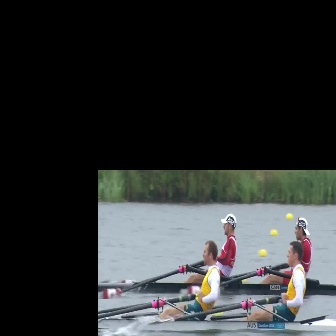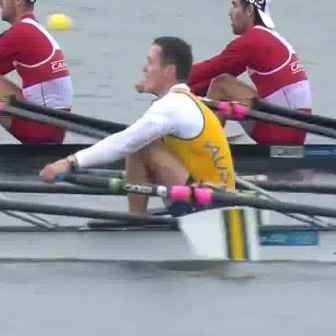
  Please identify the target specified by the bounding box [220,240,306,326] in the first image and locate it in the second image. Return the coordinates in [x_min,y_min,x_max,y_max] format.
Answer: [39,35,235,232]